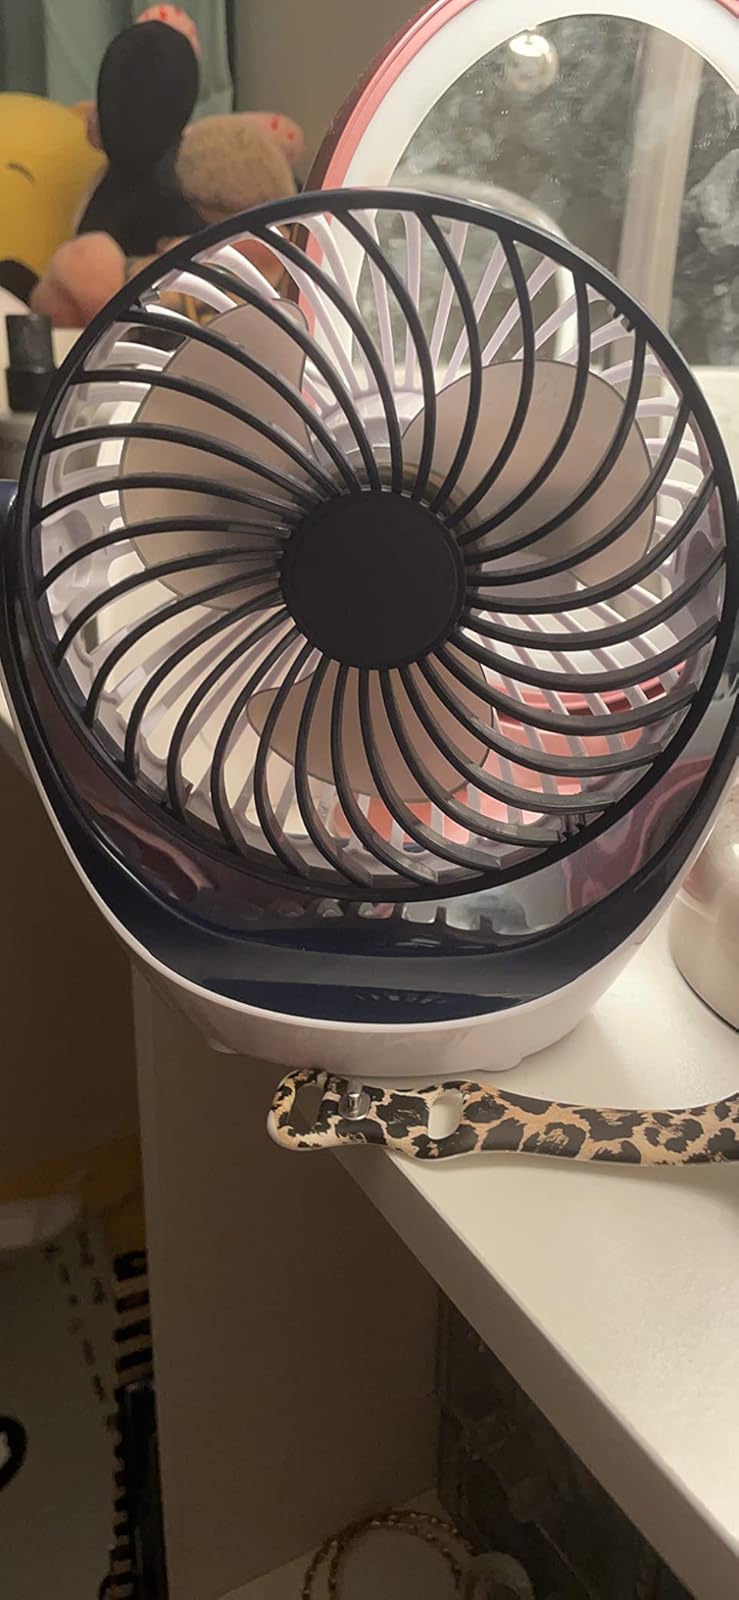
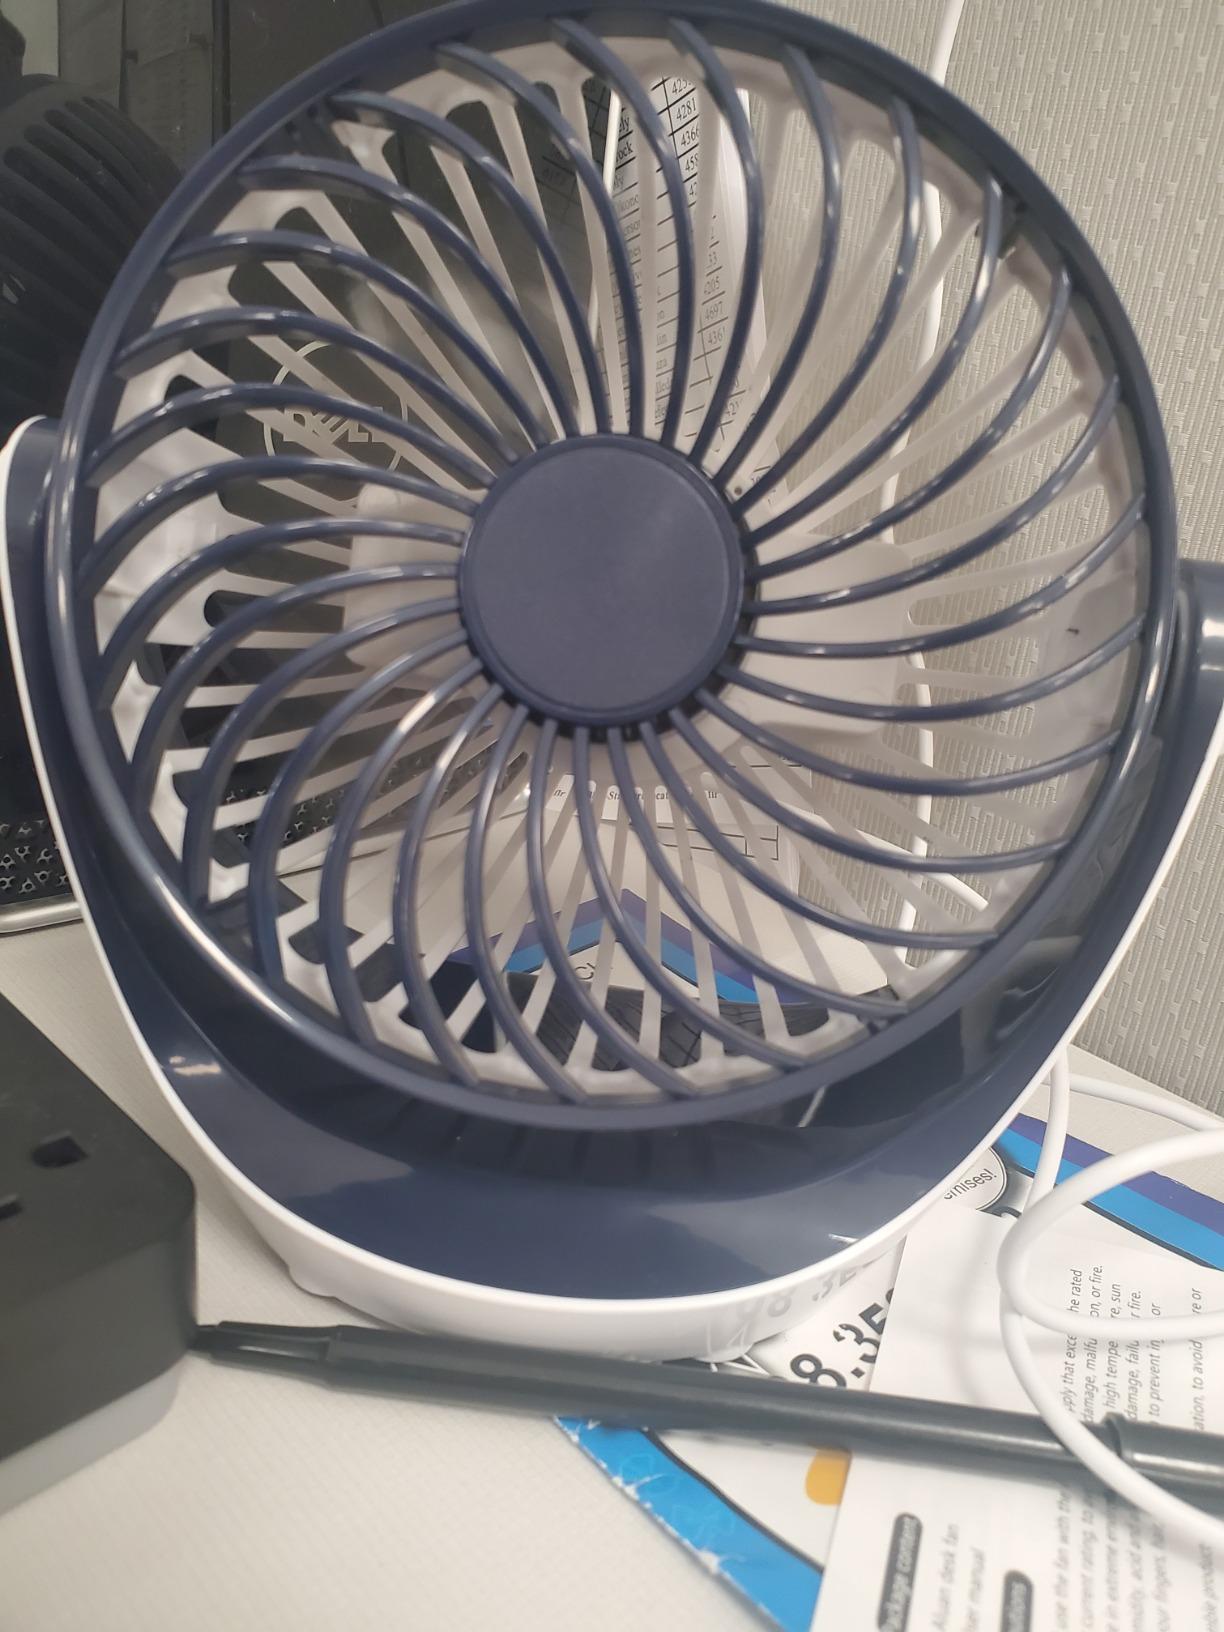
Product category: fan
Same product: yes